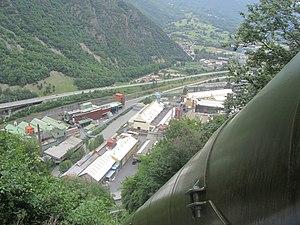
Partie amont des bâtiments de Carbone Savoie en 2018
La Léchère est une commune française située à six kilomètres de Moûtiers et à 22 kilomètres d'Albertville, dans le département de la Savoie en région Auvergne-Rhône-Alpes.